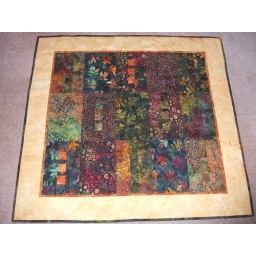
The guests will sign their names in the yellow border.